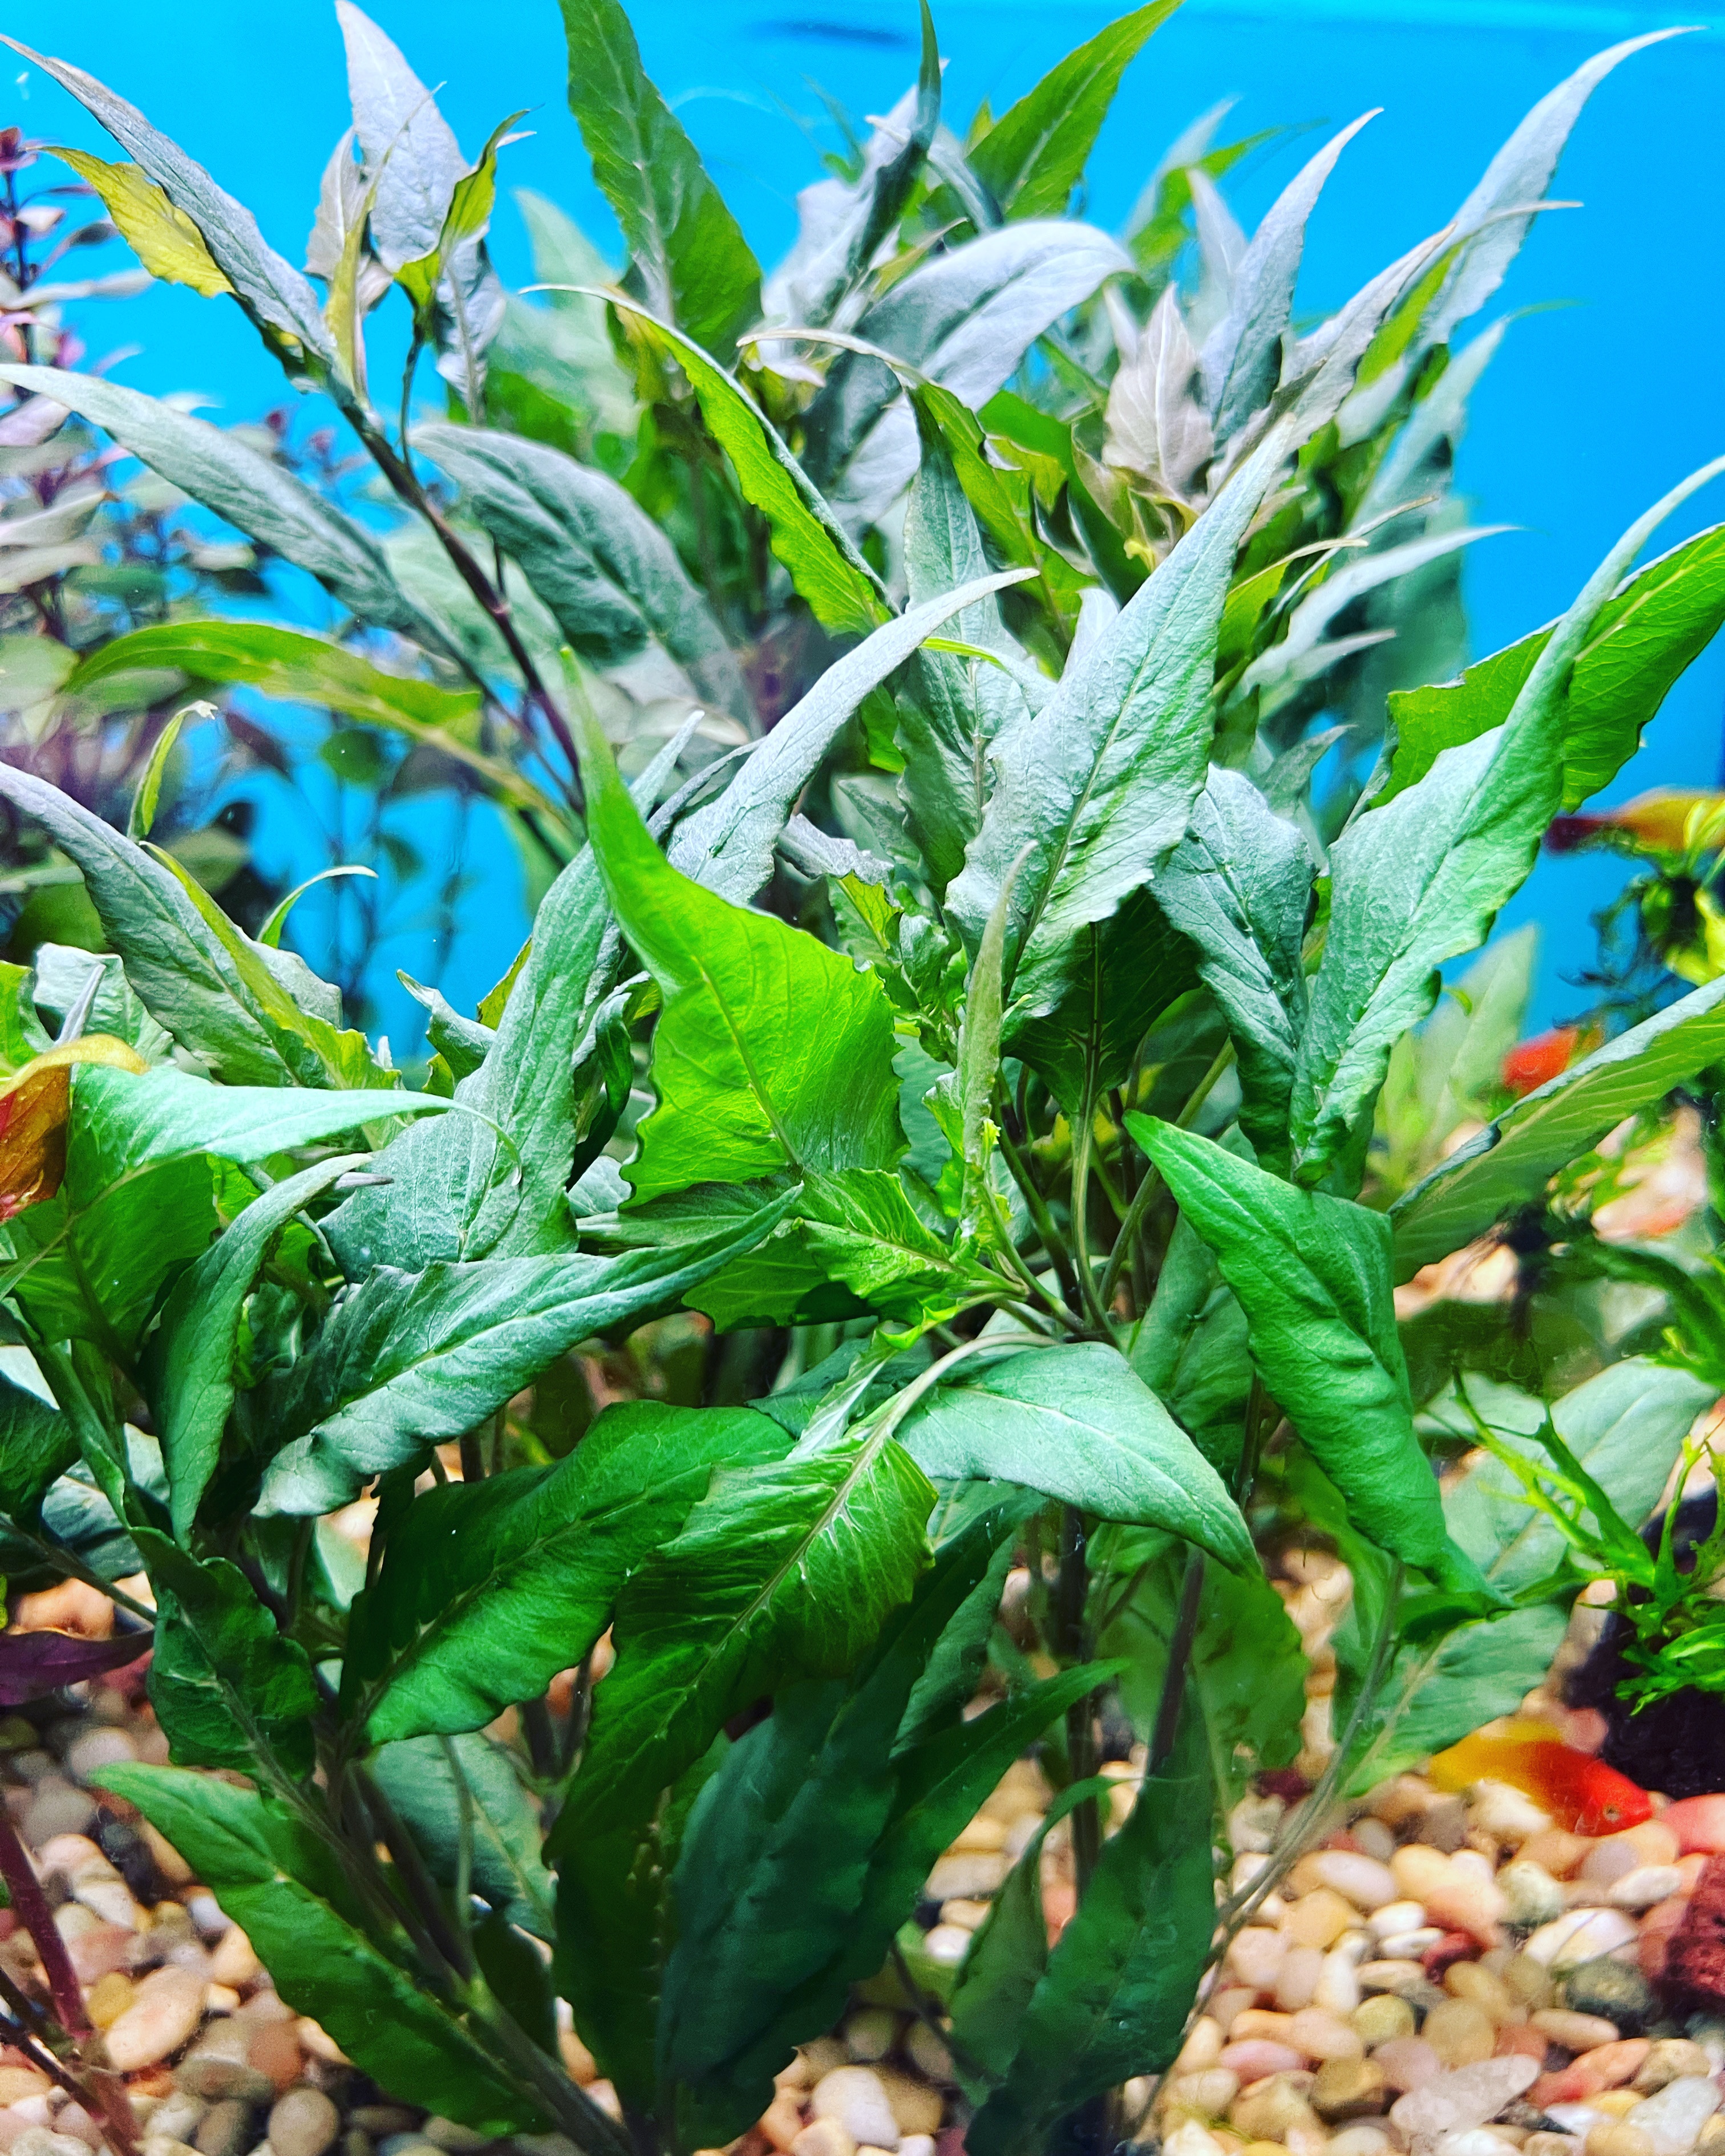
Blue Hygrophila
Blue Hygrophila aquatic plant is an easy-to-care-for, decorative addition to any aquarium. This plant will absorb impurities from the water and help to balance the aquarium's water levels. Blue Hygro is perfect for beginner aquarists, as it is resilient and can thrive in many different environments.
Brand: 5D Tropical
Category: Home & Garden > Plants > Aquatic Plants